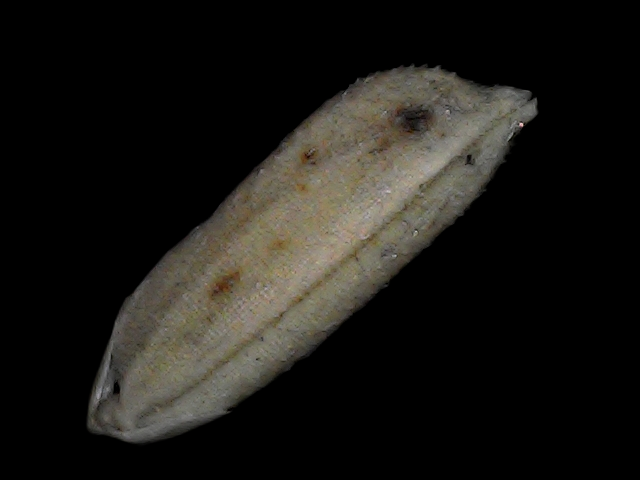
Rice variety: Bd79